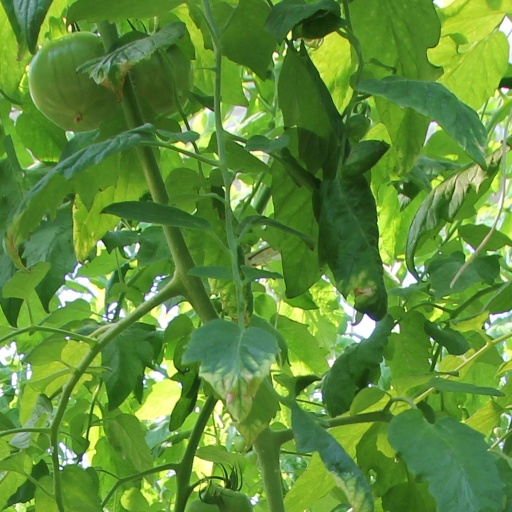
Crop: tomato